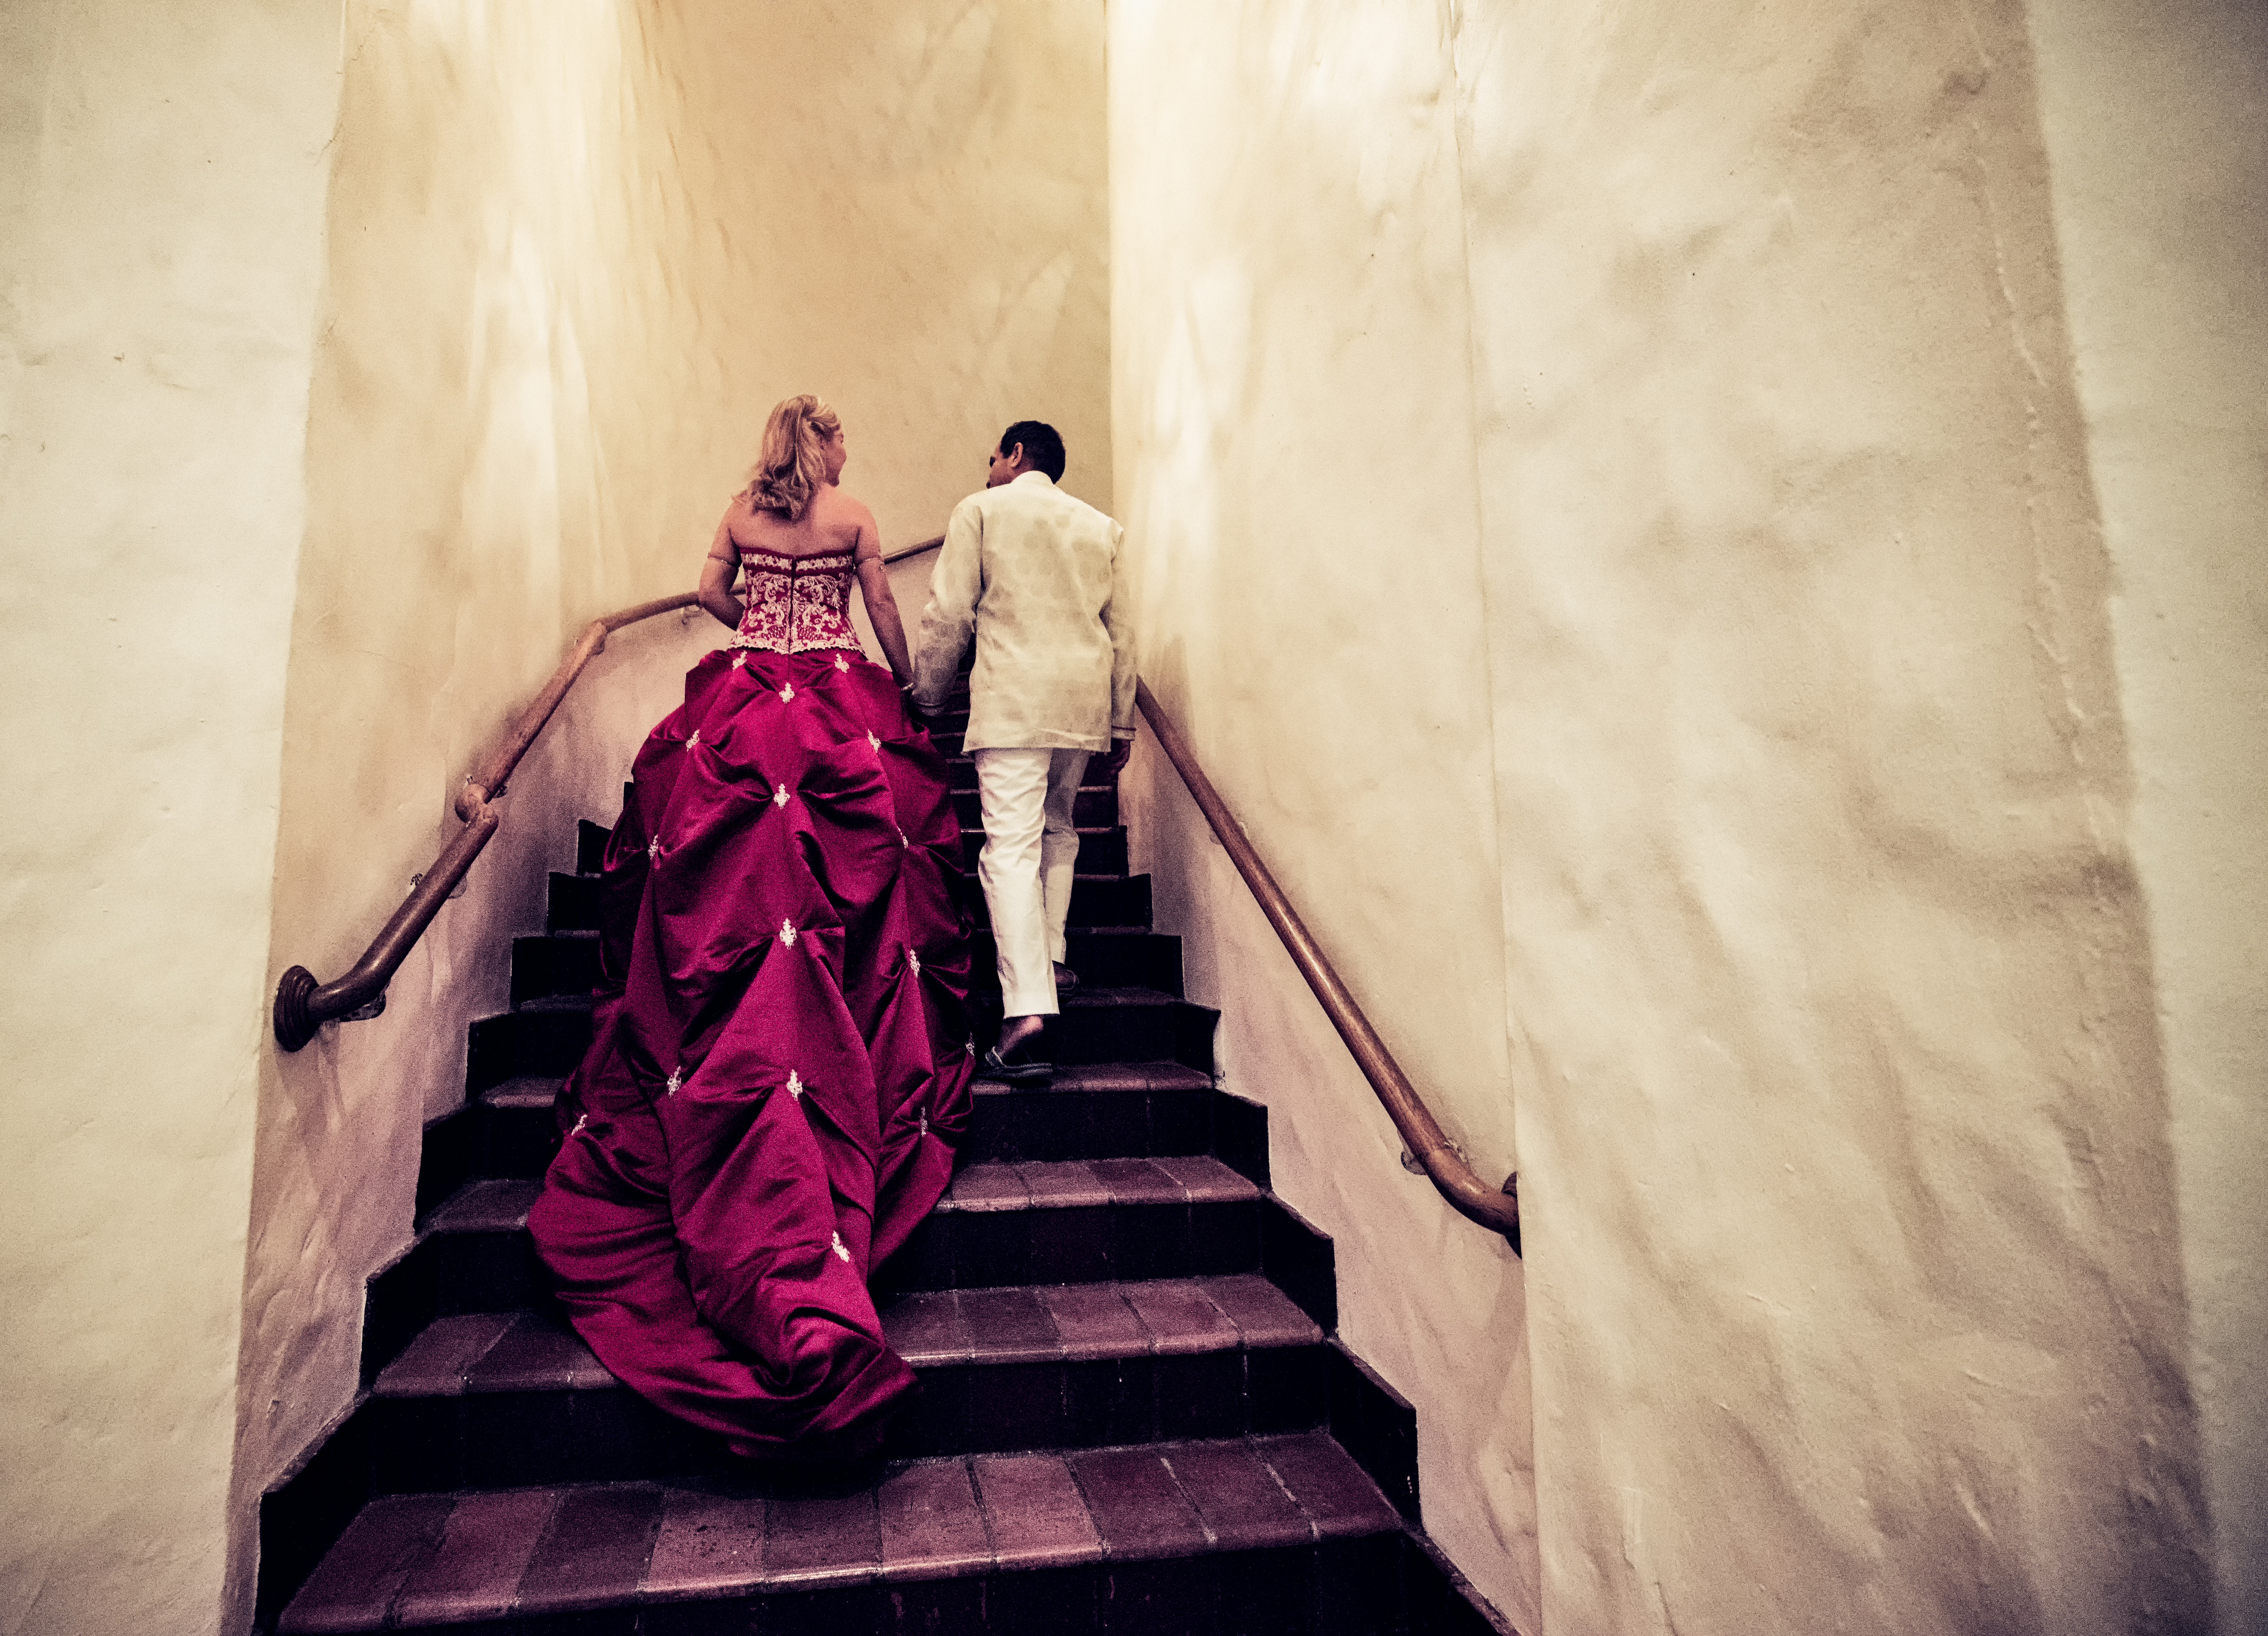
photography, spring, red, color, fashion, bride, dress, temple, photograph, beauty, image